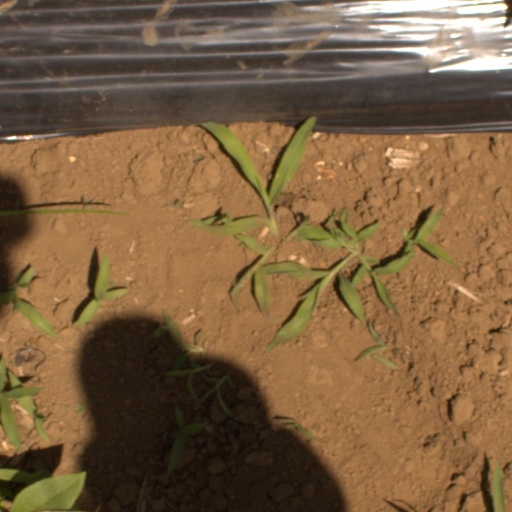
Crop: Jerusalem artichoke